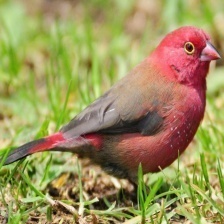
Species: AFRICAN FIREFINCH
Scientific name: LAGONOSTICTA RUBRICATA
ImageNet parent category: house_finch